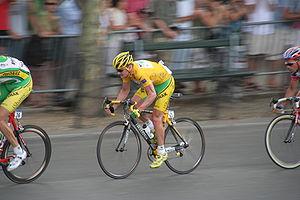
Floyd Landis est un coureur cycliste américain né le 14 octobre 1975 à Farmersville. Professionnel entre 1999 et 2010, il est surtout resté célèbre pour avoir remporté le Tour de France 2006, avant d'avoir été contrôlé positif. La victoire a finalement été attribuée à Óscar Pereiro. Durant sa carrière, Landis est un coureur complet, à l'aise dans les cols, en contre-la-montre et en descente. Il devient professionnel en 1999 avec l'équipe Mercury. Il rejoint l'équipe US Postal Service au service de Lance Armstrong en 2002, puis passe leader au sein de l'équipe Phonak en 2005.